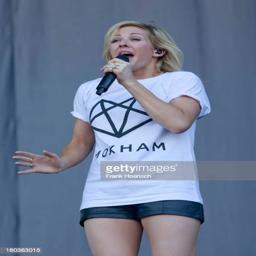
synthpop artist performs live during festival day